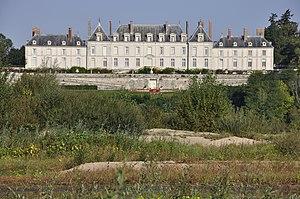
Chateau de Menars, le long de la Loire entre Blois et St-dyé-sur-Loire, France, 41 This building is classé au titre des Monuments Historiques. It is indexed in the Base Mérimée, a database of architectural heritage maintained by the French Ministry of Culture,
Le château de Menars est un château situé en France sur la commune de Menars dans le département de Loir-et-Cher en région Centre-Val de Loire.
Menars est une commune française située dans le département de Loir-et-Cher, en région Centre-Val de Loire.
Cet article recense les monuments historiques de Loir-et-Cher, en France.